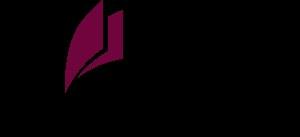
Sony Reader est le nom d'une famille de liseuses produites par la société Sony. En août 2014, Sony a annoncé qu'ils se retiraient du marché grand public, puis plus tard dans l'année qu'ils se concentraient sur le marché professionnel.